Question: Please indicate a possible affordance area of baseball bat that can be used for holding
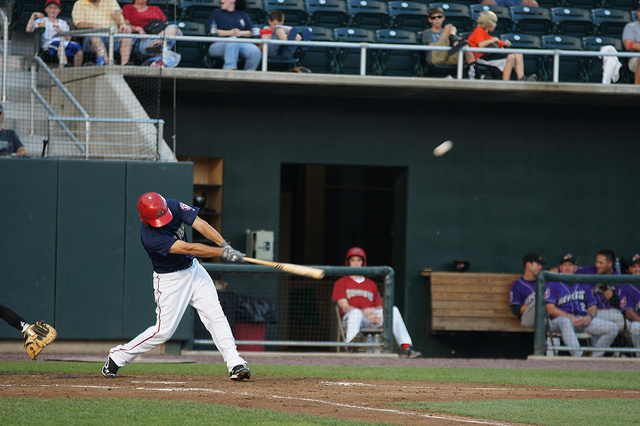
Answer: [215.5, 242, 247.5, 266]